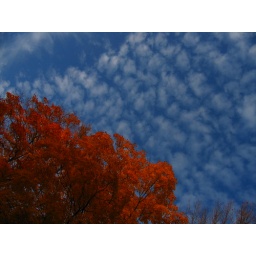
best enjoyed with a cup of coffee and a dog and in sweatpants